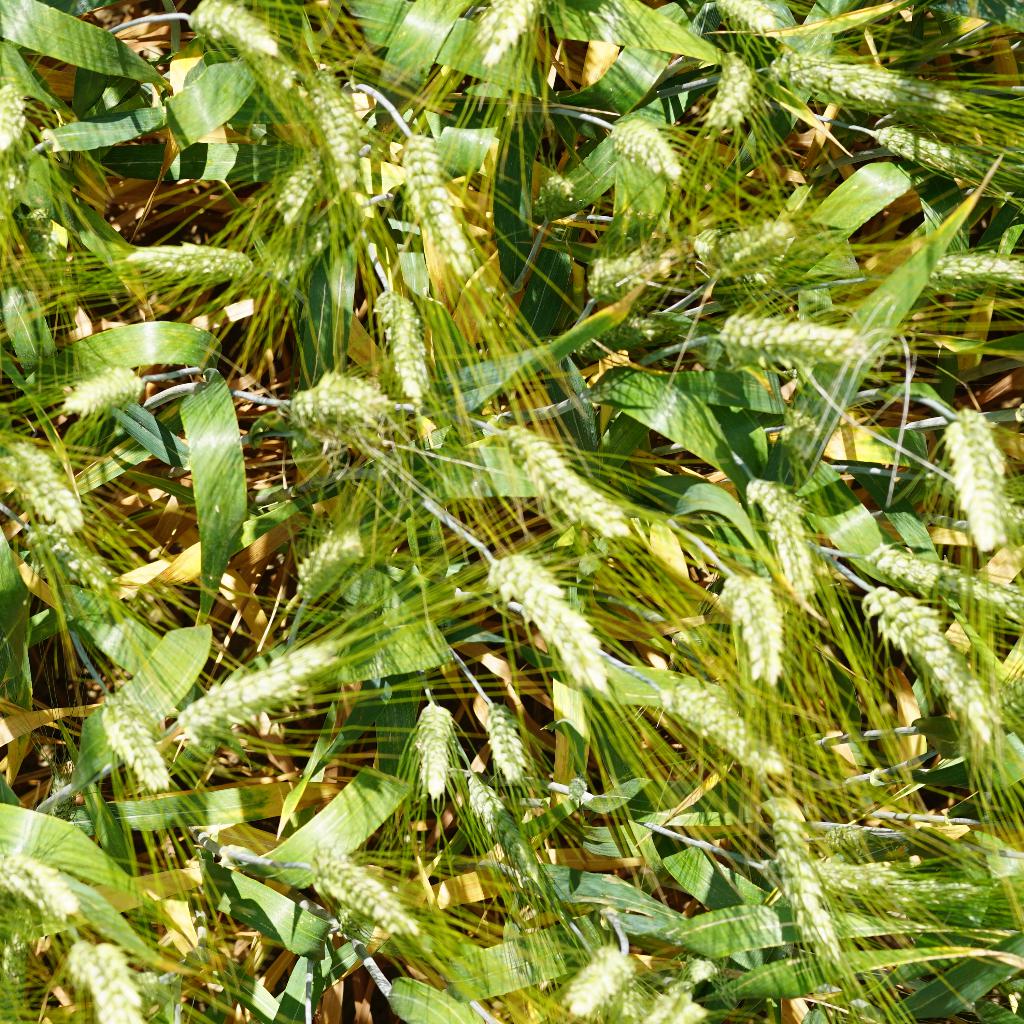
Country: France
Location: Gréoux
Wheat development stage: Filling